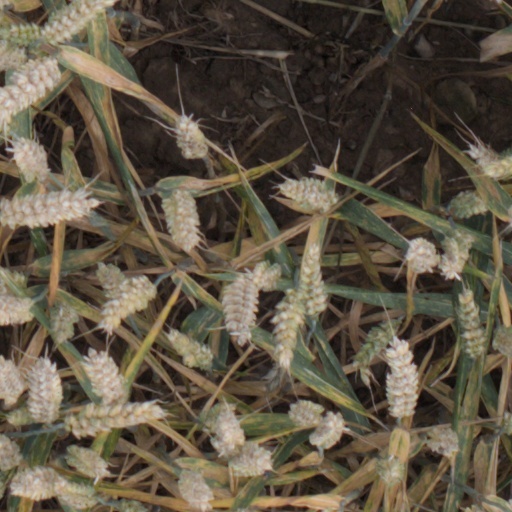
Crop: wheat